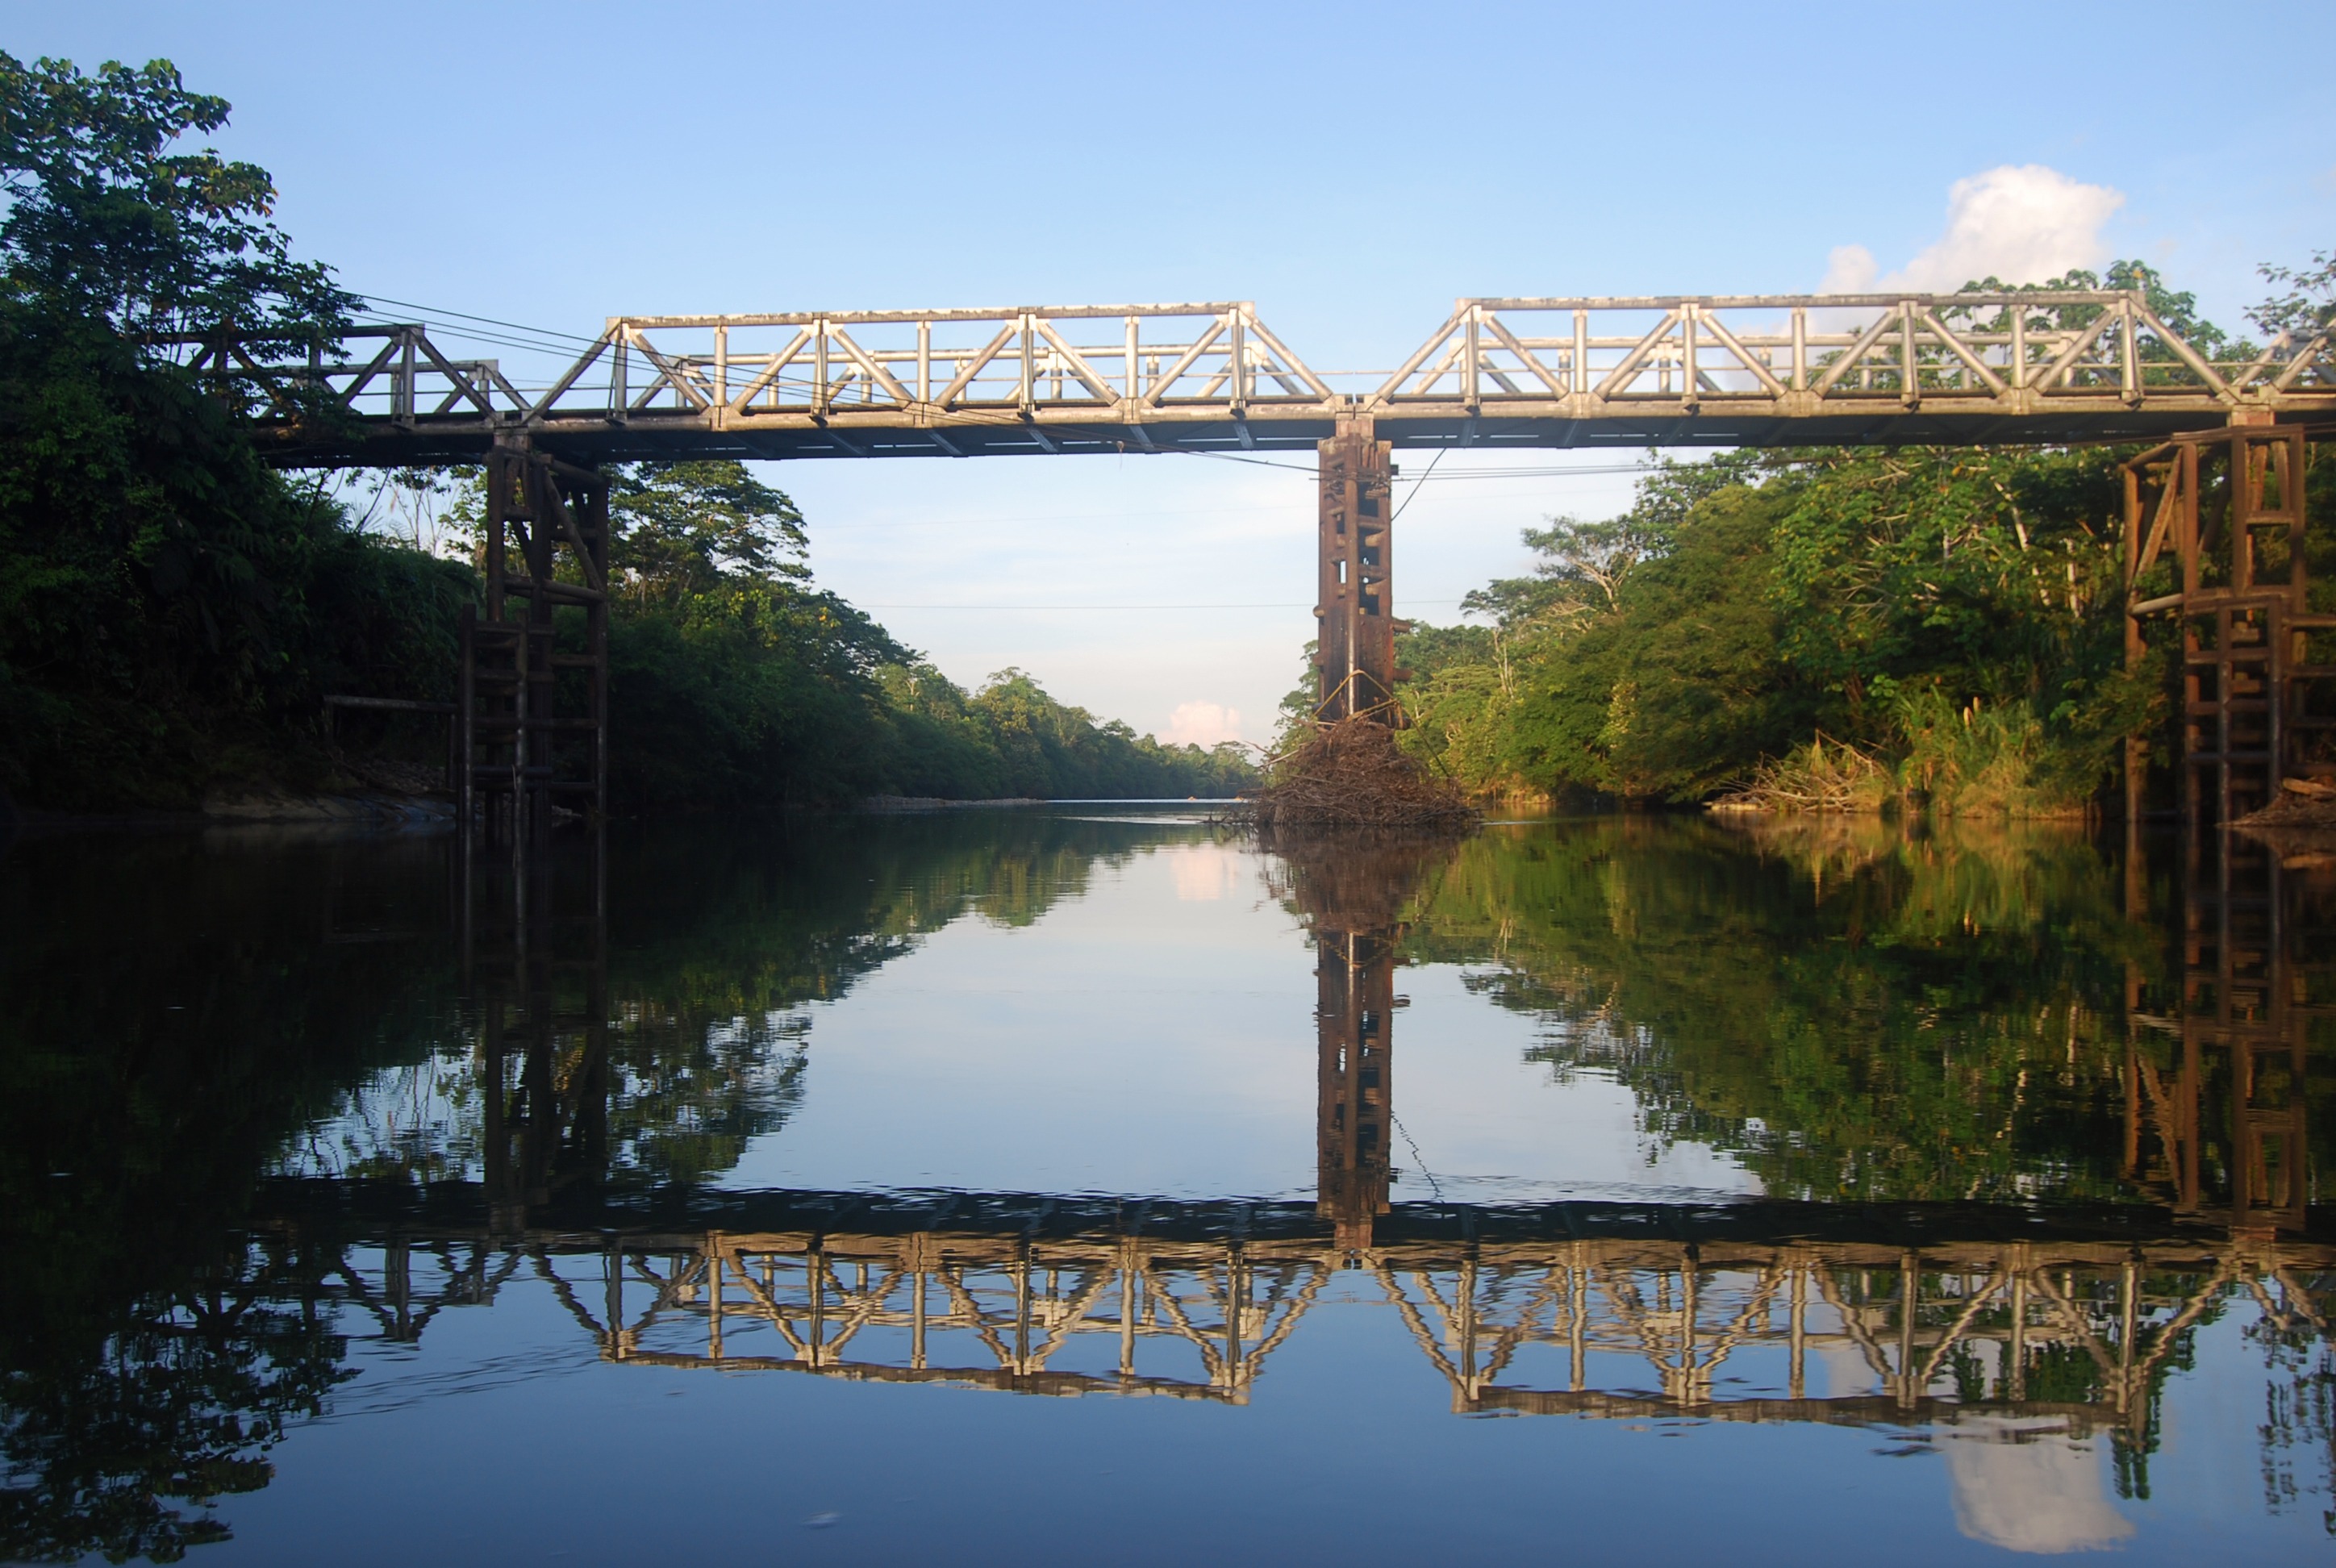
landscape, water, nature, bridge, lake, river, reflection, reservoir, waterway, mirror, amazon, ecuador, brightness, nonbuilding structure